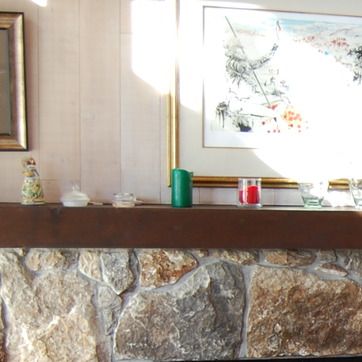
Material: plastic